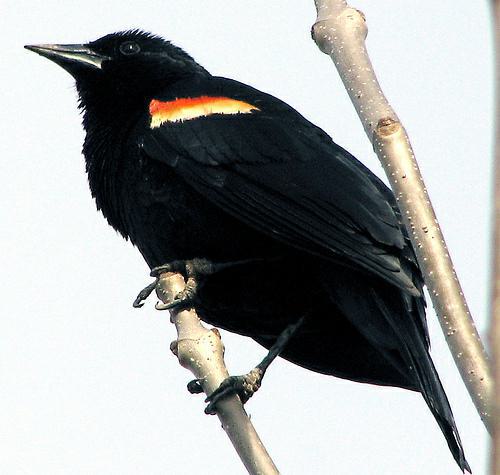
A photo of a red winged blackbird